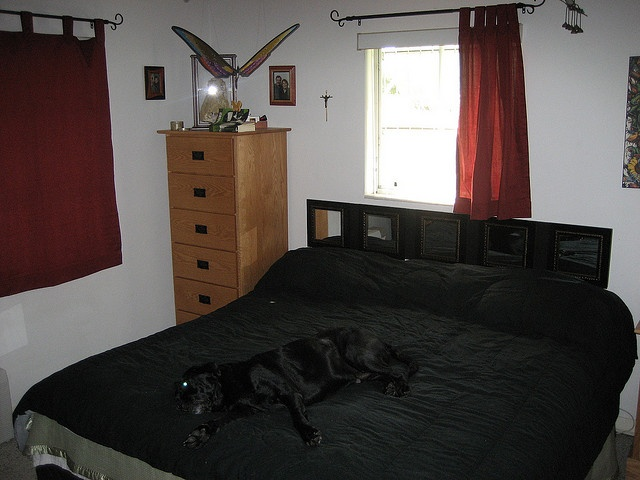
A dog is laying on a bed in a bedroom.
A large black bed with a large black dog sleeping on top of it.
A black dog laying on a bed with black bedding
A black lab lays on a bed with a black tablecloth.
Black dog laying on a bed with a black blanket.